Duramente

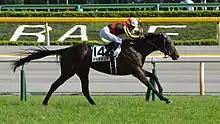
2015 Tokyo Yushun

Duramente (22 March 2012 – 31 August 2021) was a Japanese Thoroughbred racehorse. In 2015 he completed the first two legs of the Japanese Triple Crown by winning the Satsuki Shō and the Tokyo Yūshun before his season was ended by injuries. He returned in 2016 to win the Nakayama Kinen and finish second in the Dubai Sheema Classic before his racing career was ended by a leg injury sustained when slipping after the finish of the Takarazuka Kinen. He had an excellent career as a breeding stallion before dying at the age of nine.